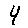
Label: 4